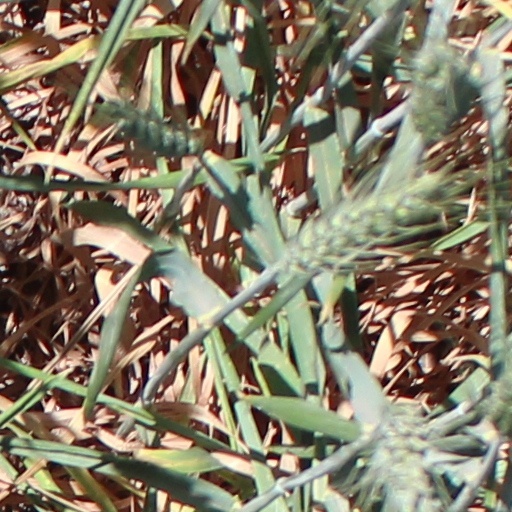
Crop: wheat